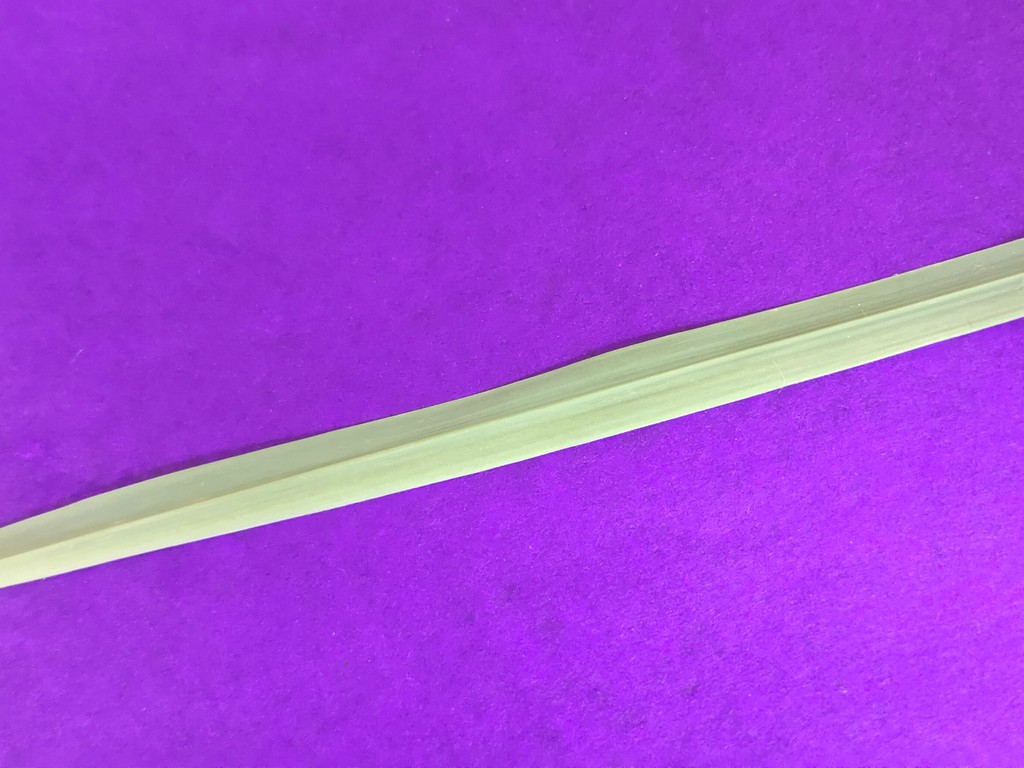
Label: Healthy